Pennsylvania Railroad class Q2

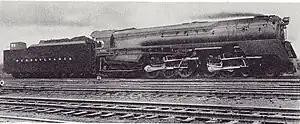
PRR Q2 prototype #6131

The Pennsylvania Railroad's class Q2 comprised one prototype and twenty-five production duplex steam locomotives of 4-4-6-4 wheel arrangement built between 1944 and 1945.